Karin Putsch-Grassi

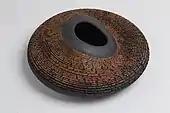
Work of Karin Putsch-Grassi

After an apprenticeship in the studio of Albrecht Kiedaisch in Tübingen Putsch-Grassi began her studies in ceramics 1982 at "Istituto statale d’Arte” in Florence with Salvatore and Stefano Cipolla.